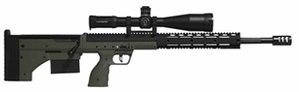
Le Stealth Recon Scout est un fusil de précision en bullpup à verrou développé par la société Desert Tactical Arms. L'arme a été présentée pour la première fois au SHOT show de 2008 et est encore en service actuellement, aux États-Unis et en Géorgie.